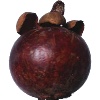
Label: mangostan